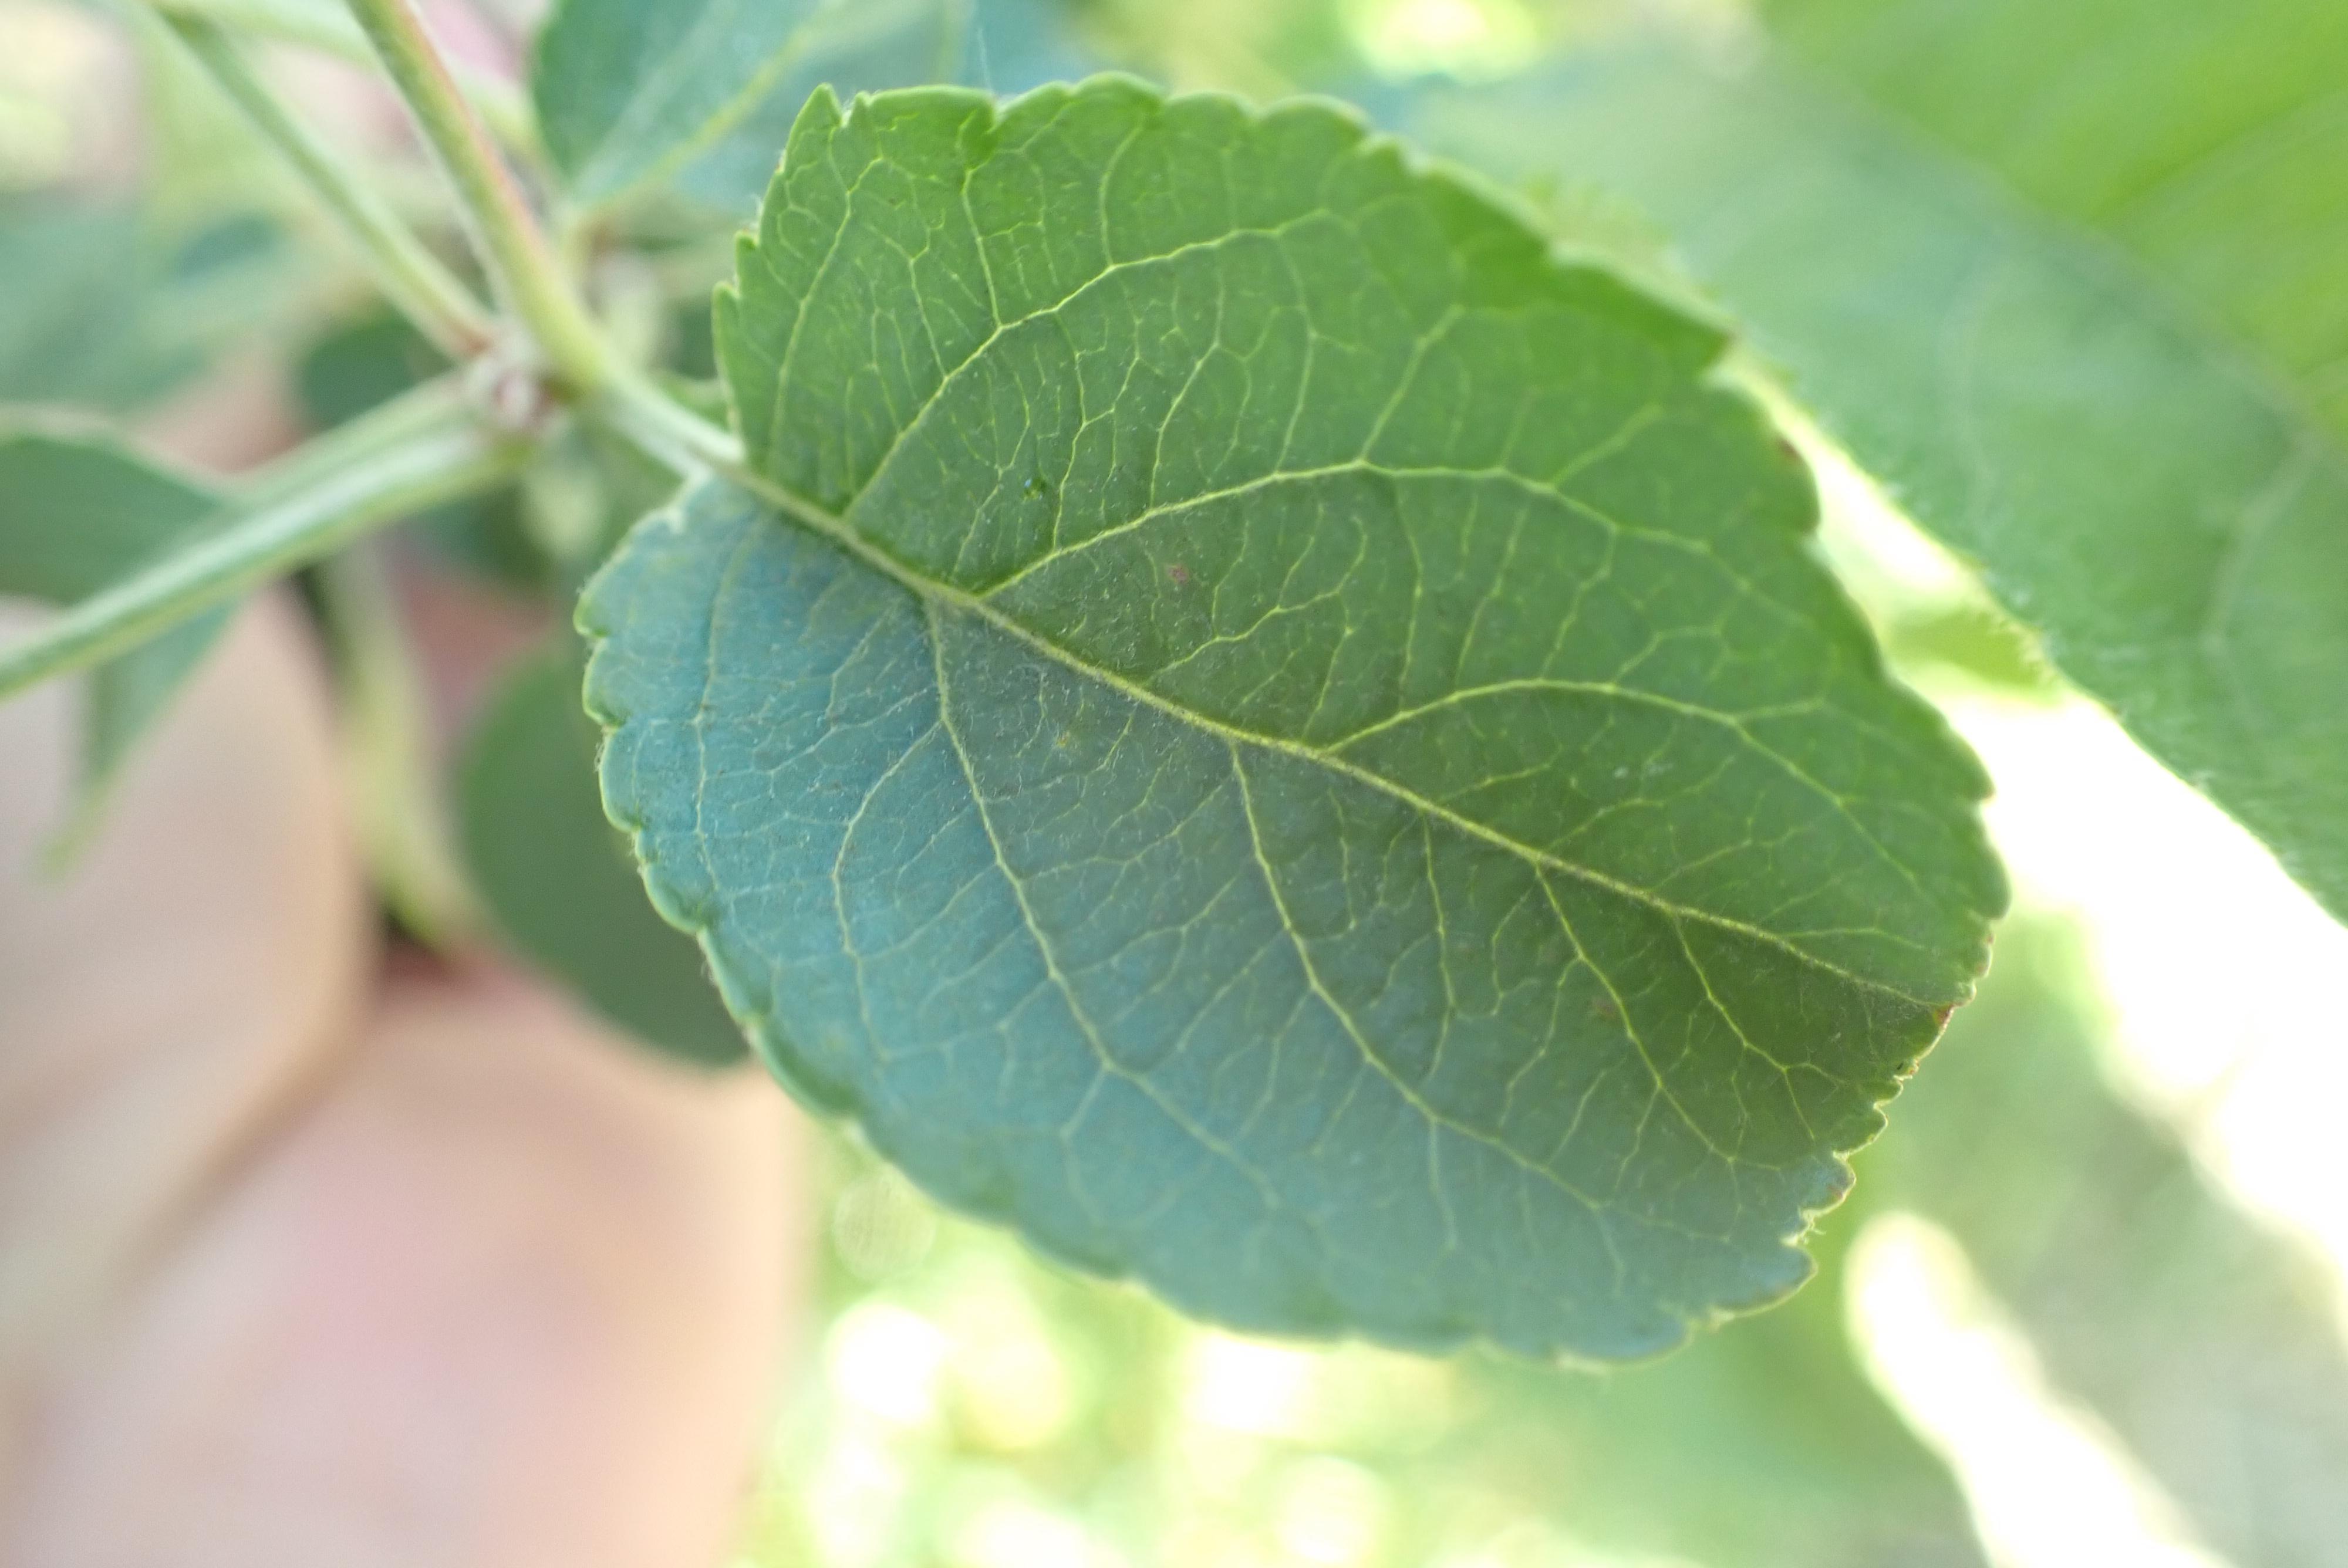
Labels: healthy